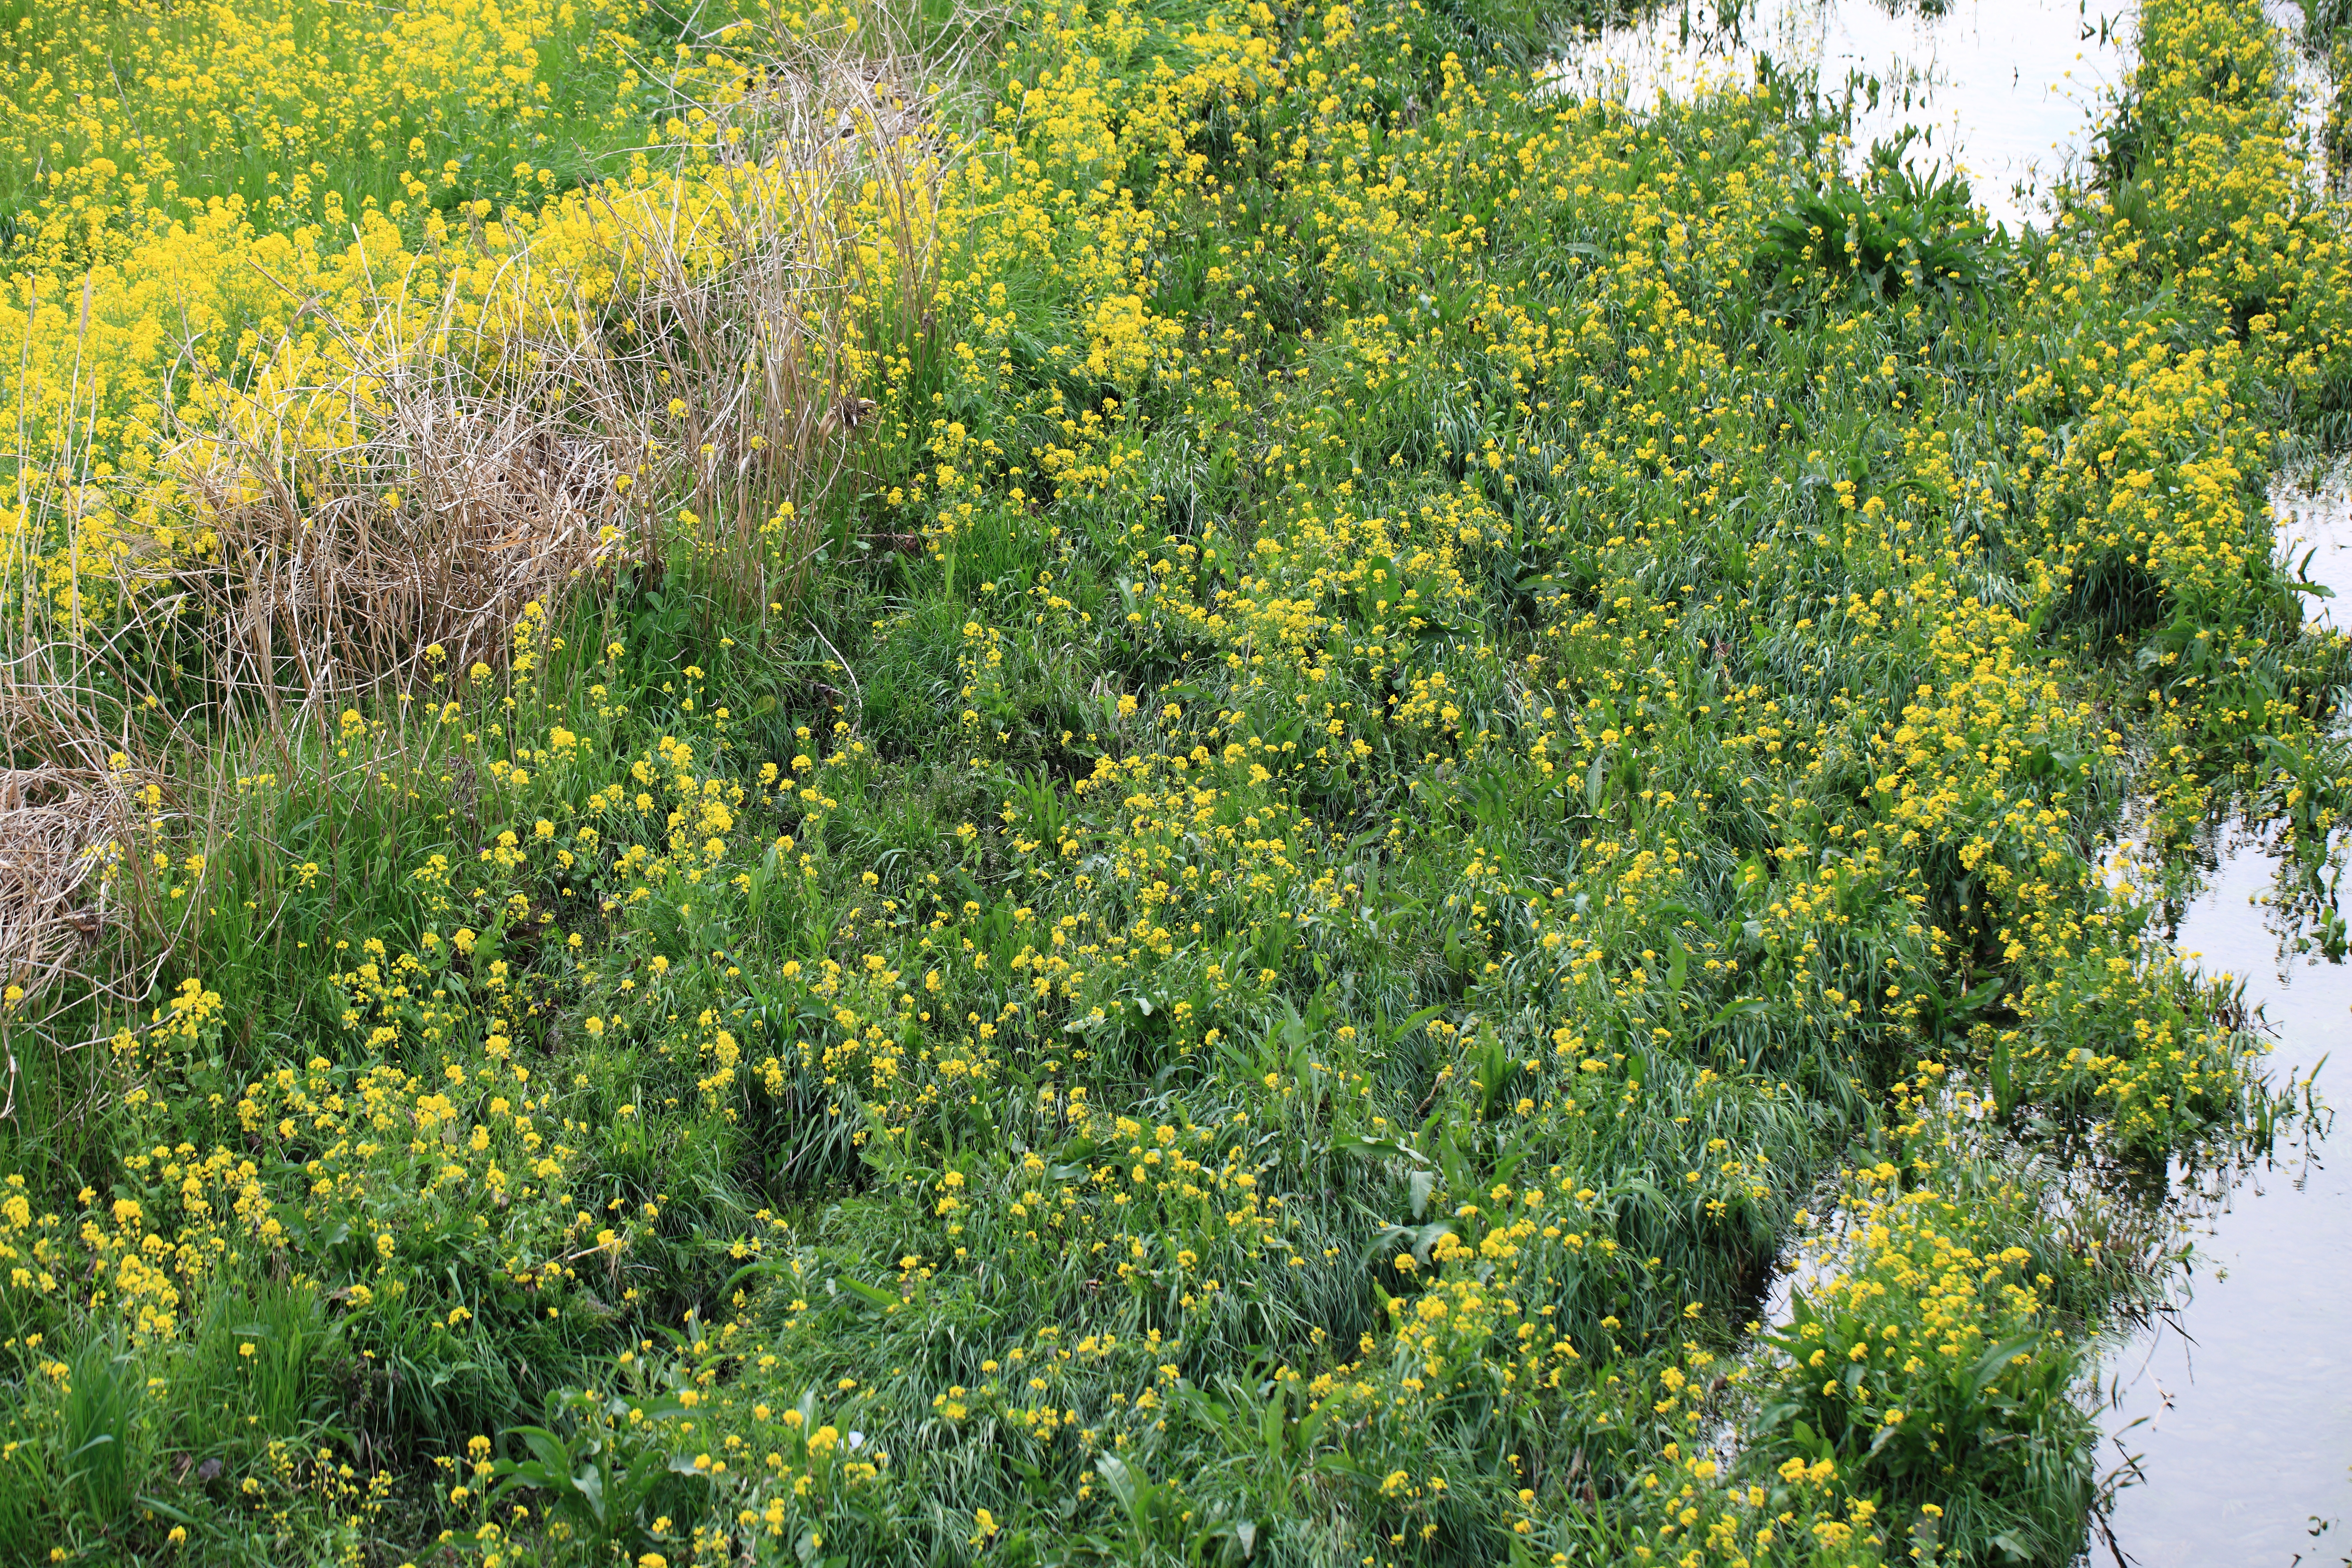
tree, plant, flower, high, herb, produce, vegetable, evergreen, flora, wildflower, tokyo, shrub, rue, 5d, hires, markii, brassica, hi, res, resolution, tachikawa, showakinenpark, rapa, wildturnip, flowering plant, subshrub, woody plant, land plant, common rue